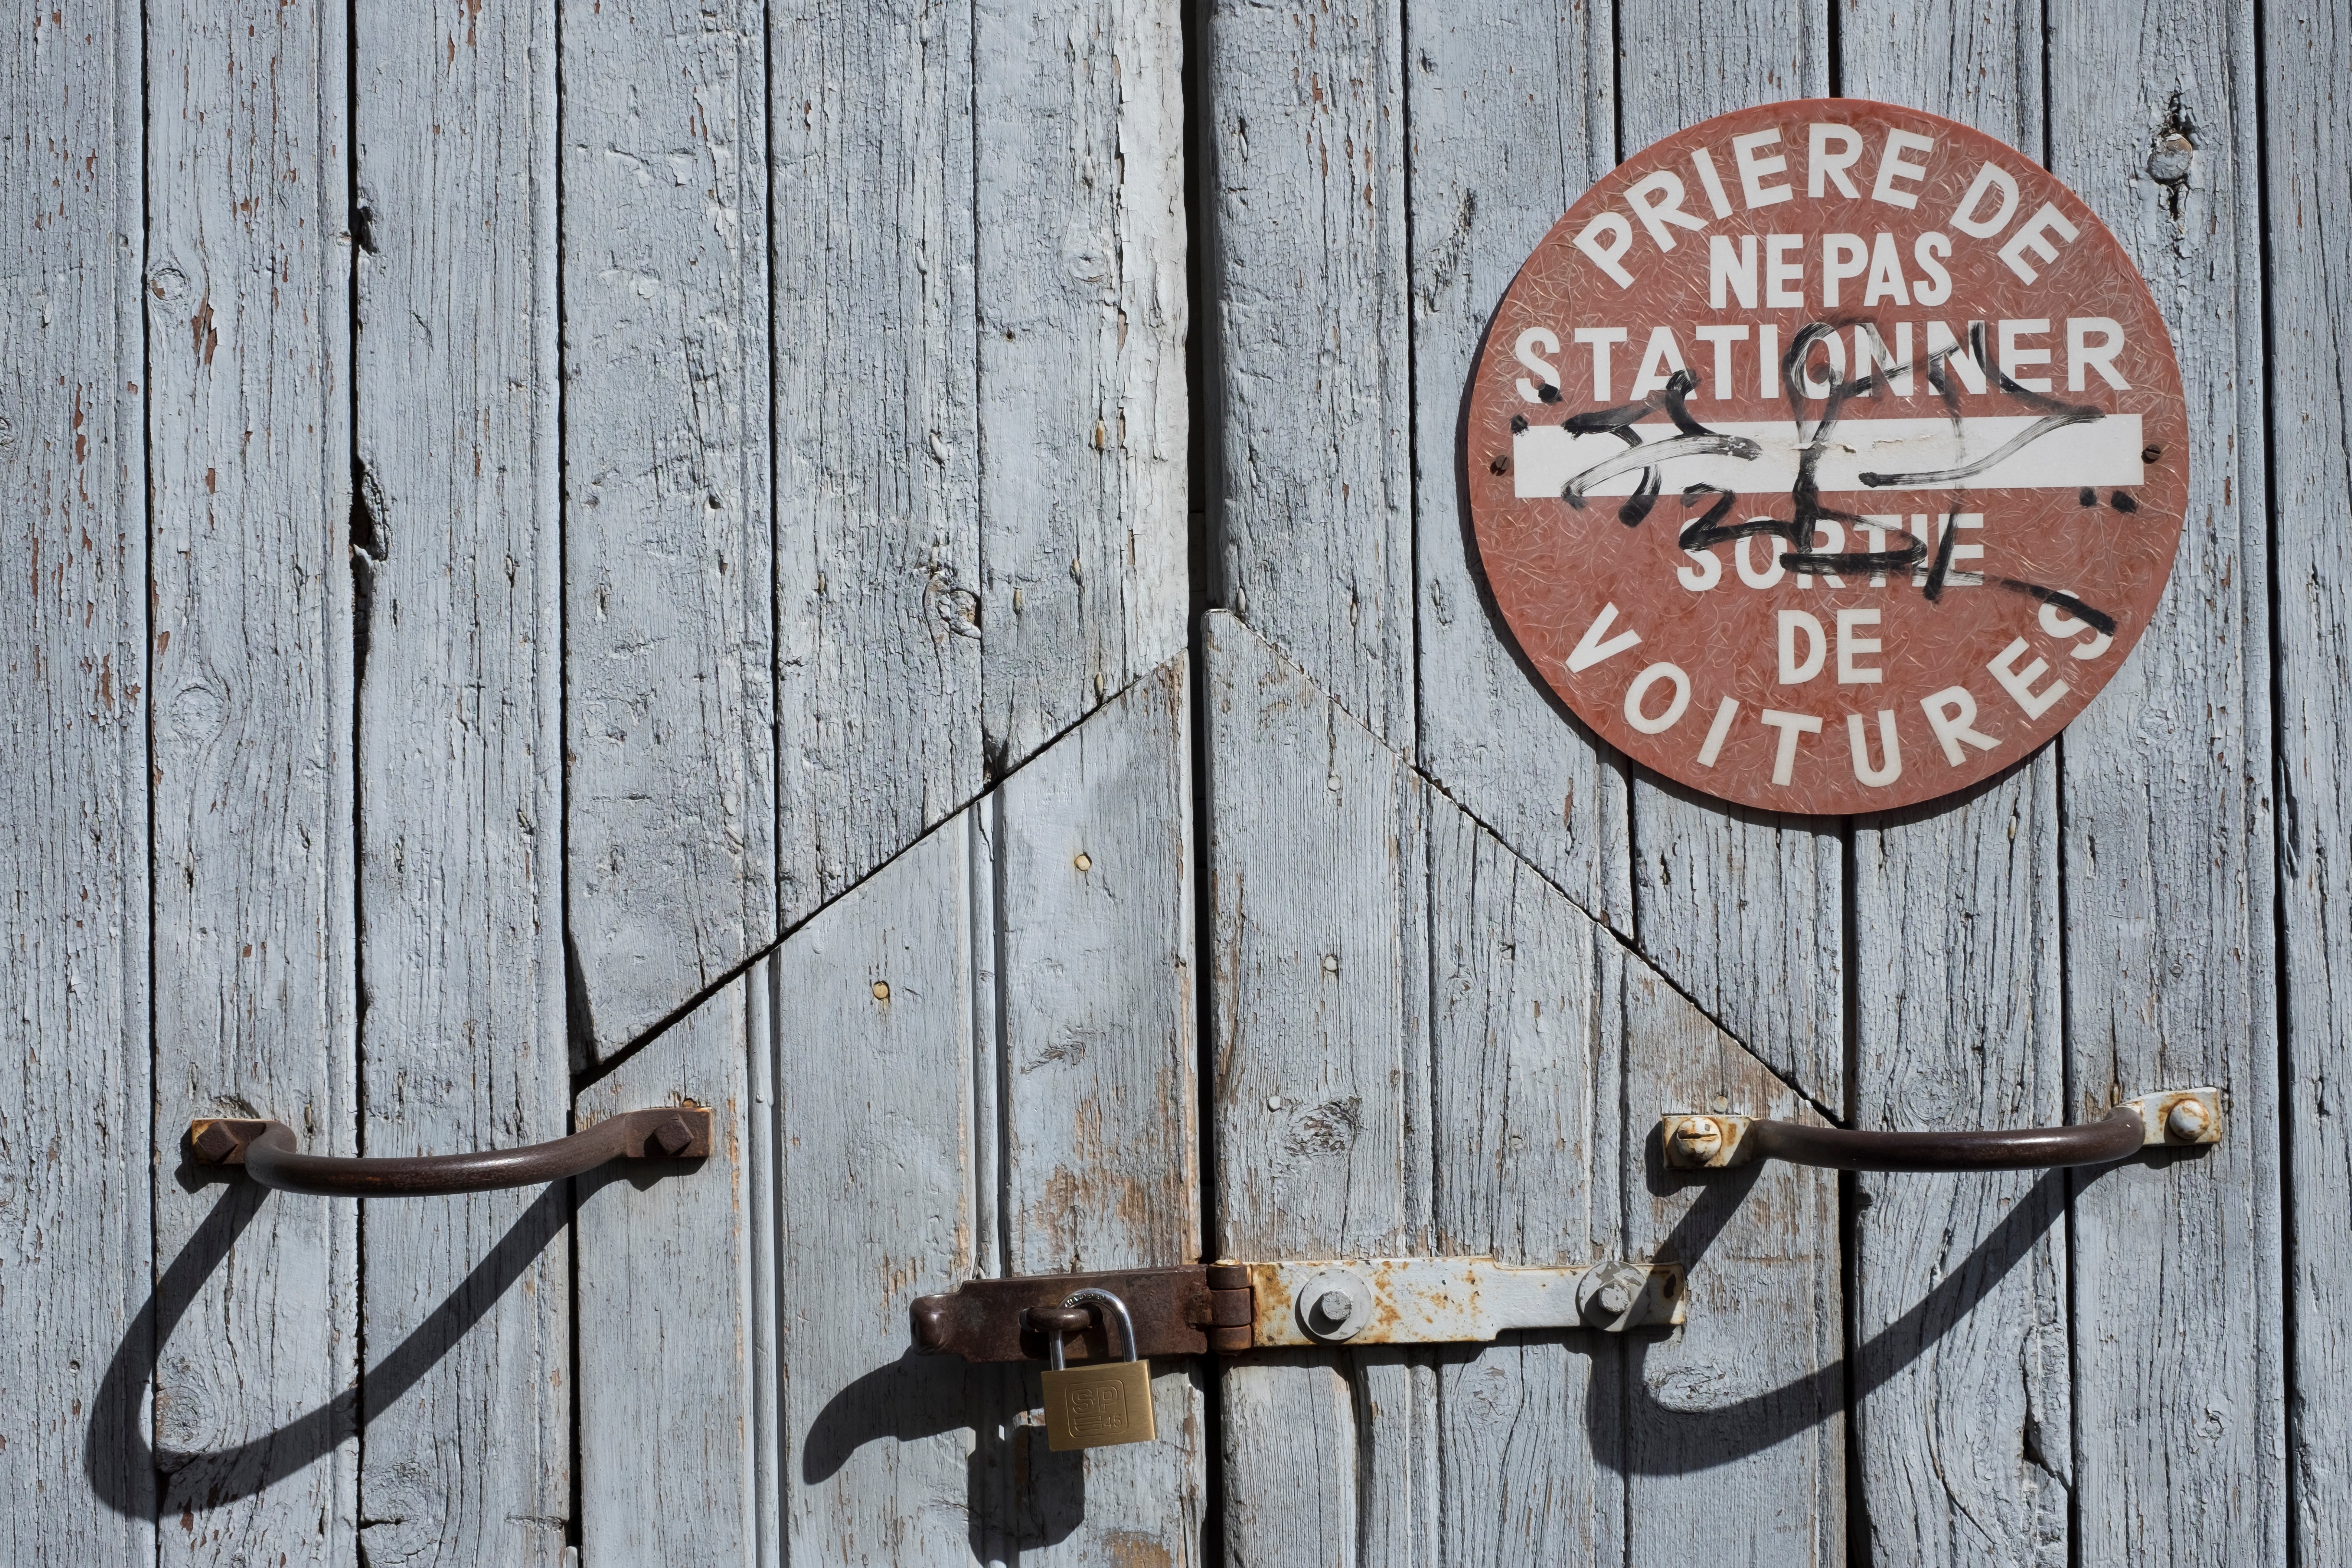
wood, weapon, bow and arrow, man made object